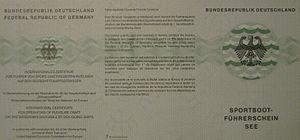
Permis de conducteur de bateau de plaisance
Le permis bateau plaisance est le permis de conduire les véhicules nautiques de plaisance à usage personnel. Selon les pays, la conduite d'un véhicule nautique de plaisance est sujette à l'obtention de formes différentes de permis.